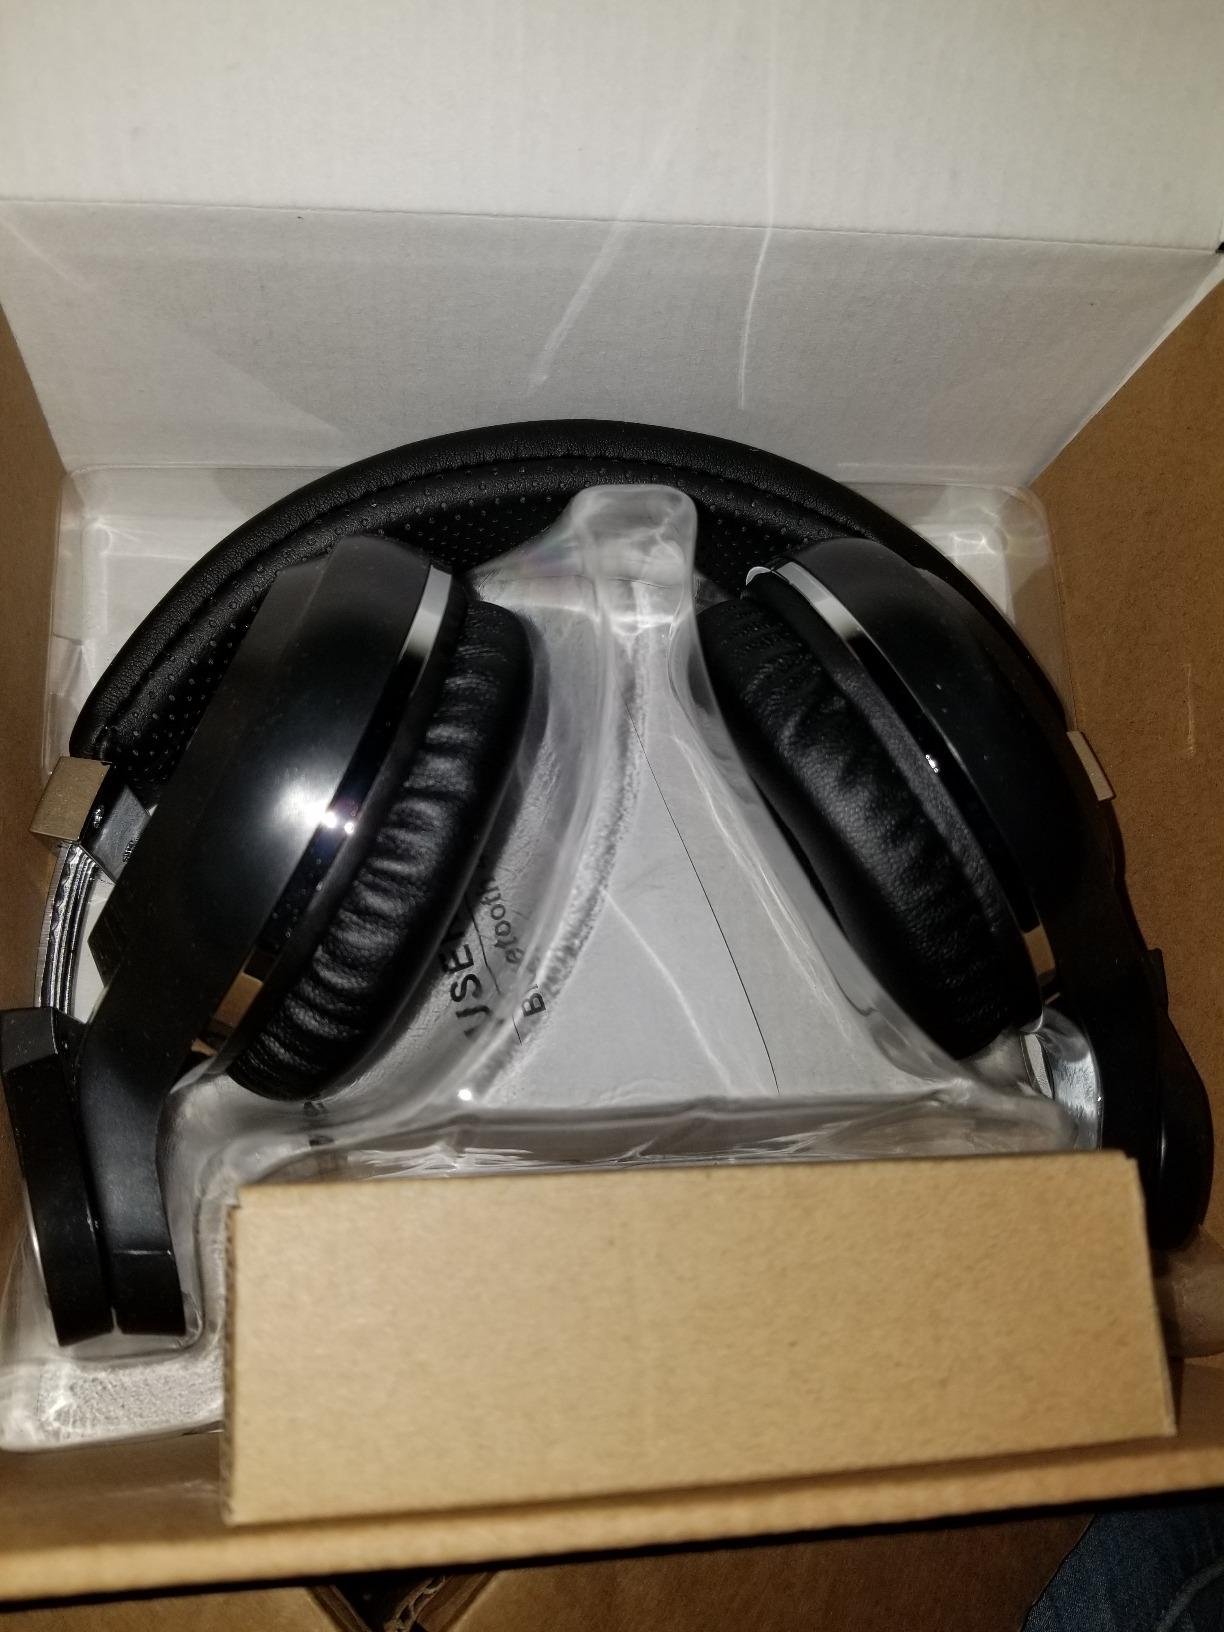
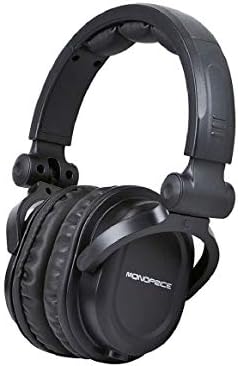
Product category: headphones
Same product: no